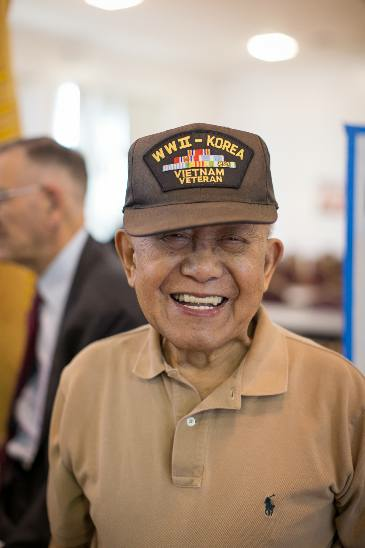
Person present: Yes